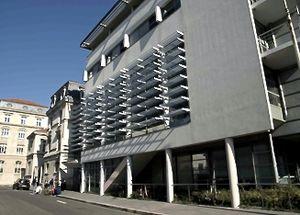
Bâtiment pédagogique de l'IEP de Lyon - Vue extérieure
L'Institut d’études politiques de Lyon, couramment appelé Sciences Po Lyon, est une grande école française créée en 1948, spécialisée dans l'enseignement des sciences sociales et politiques et des relations internationales. Il est situé à Lyon, administrativement rattaché à l'université Lumière Lyon 2 et associé à l'université de Lyon. Il est l'un des dix instituts d'études politiques de France.